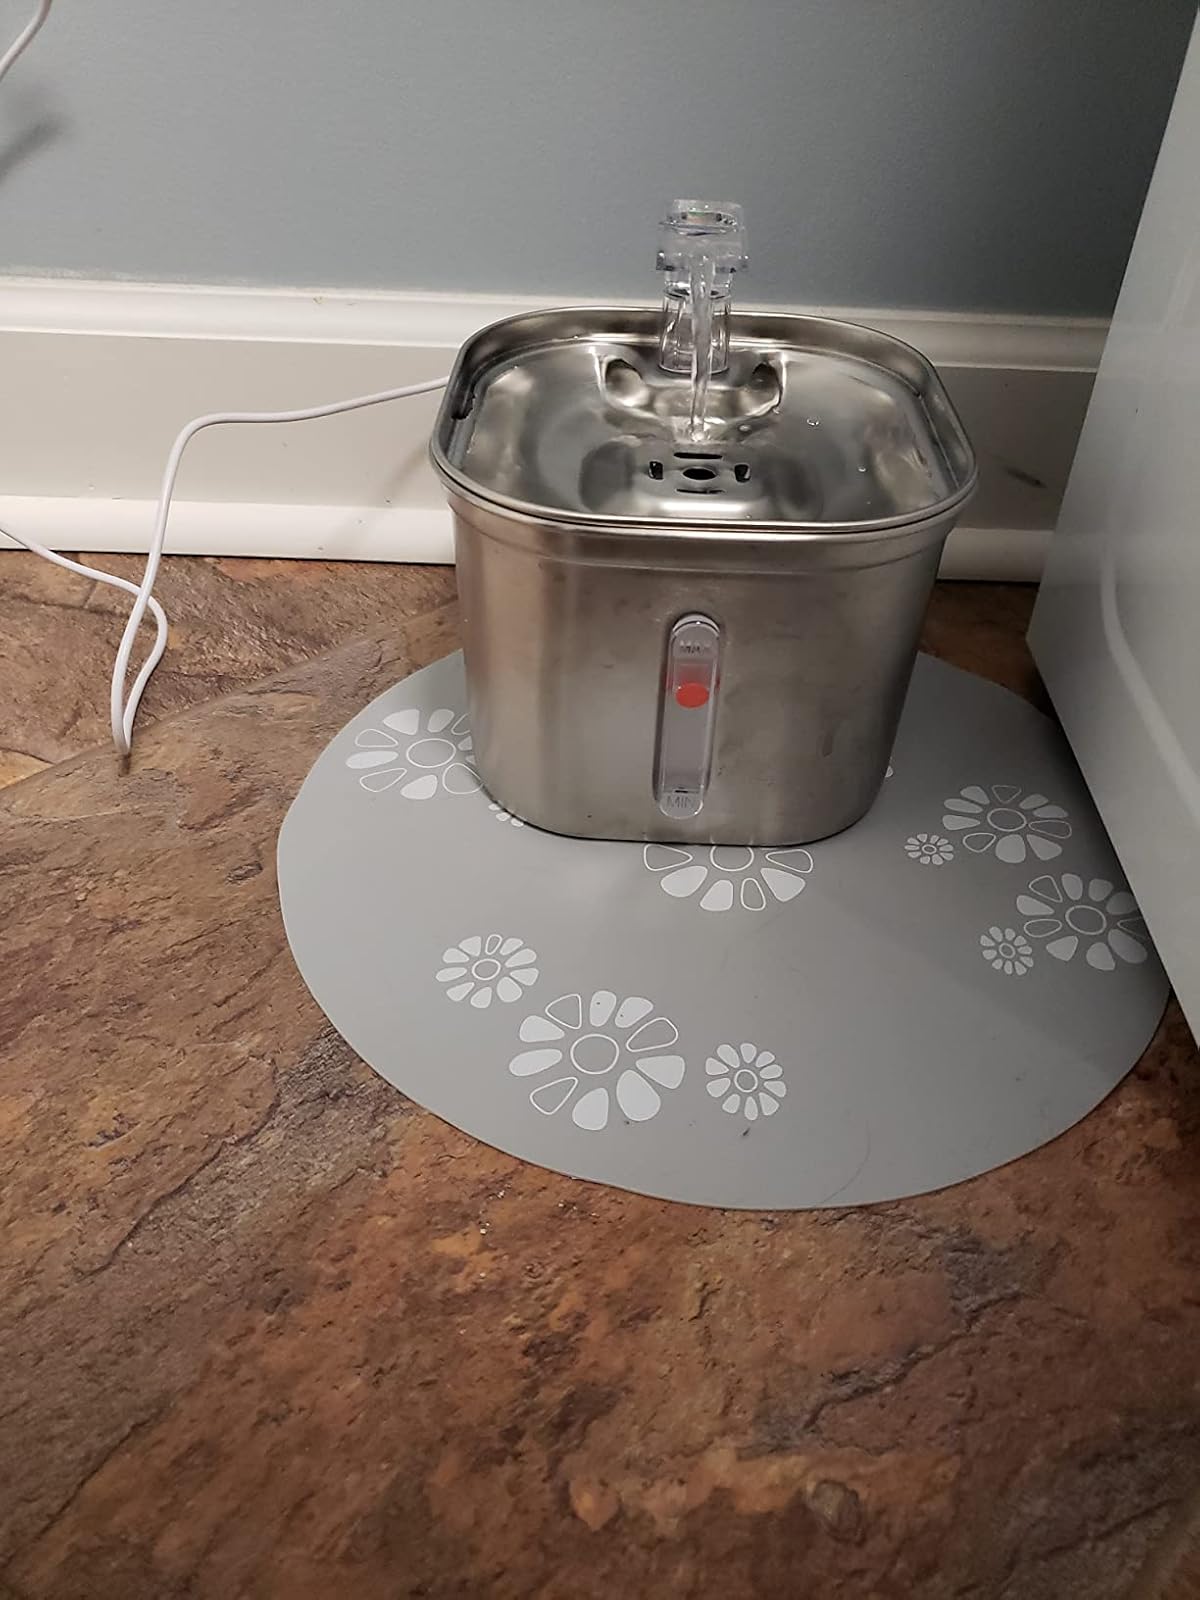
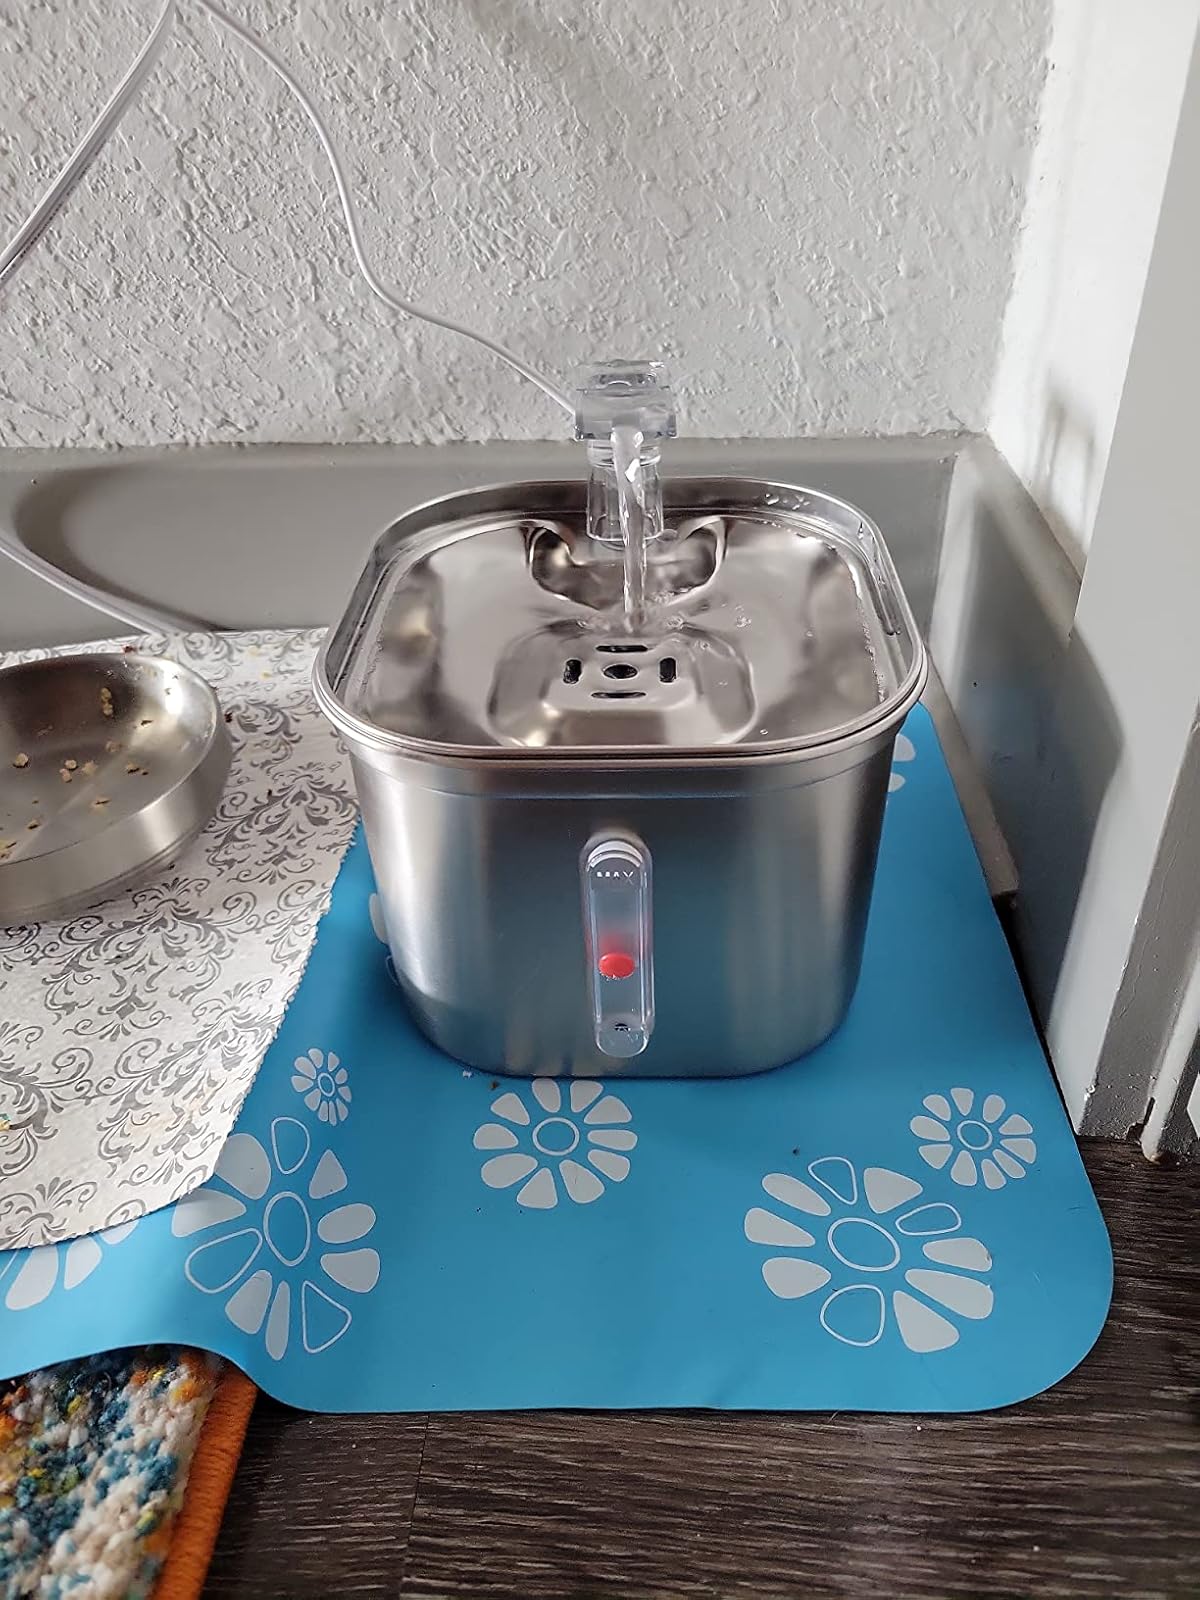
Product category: items_bowl
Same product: yes